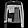
Label: Pullover